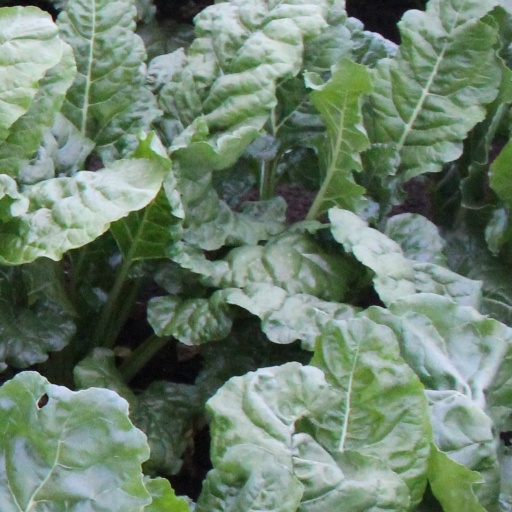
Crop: sugar beet